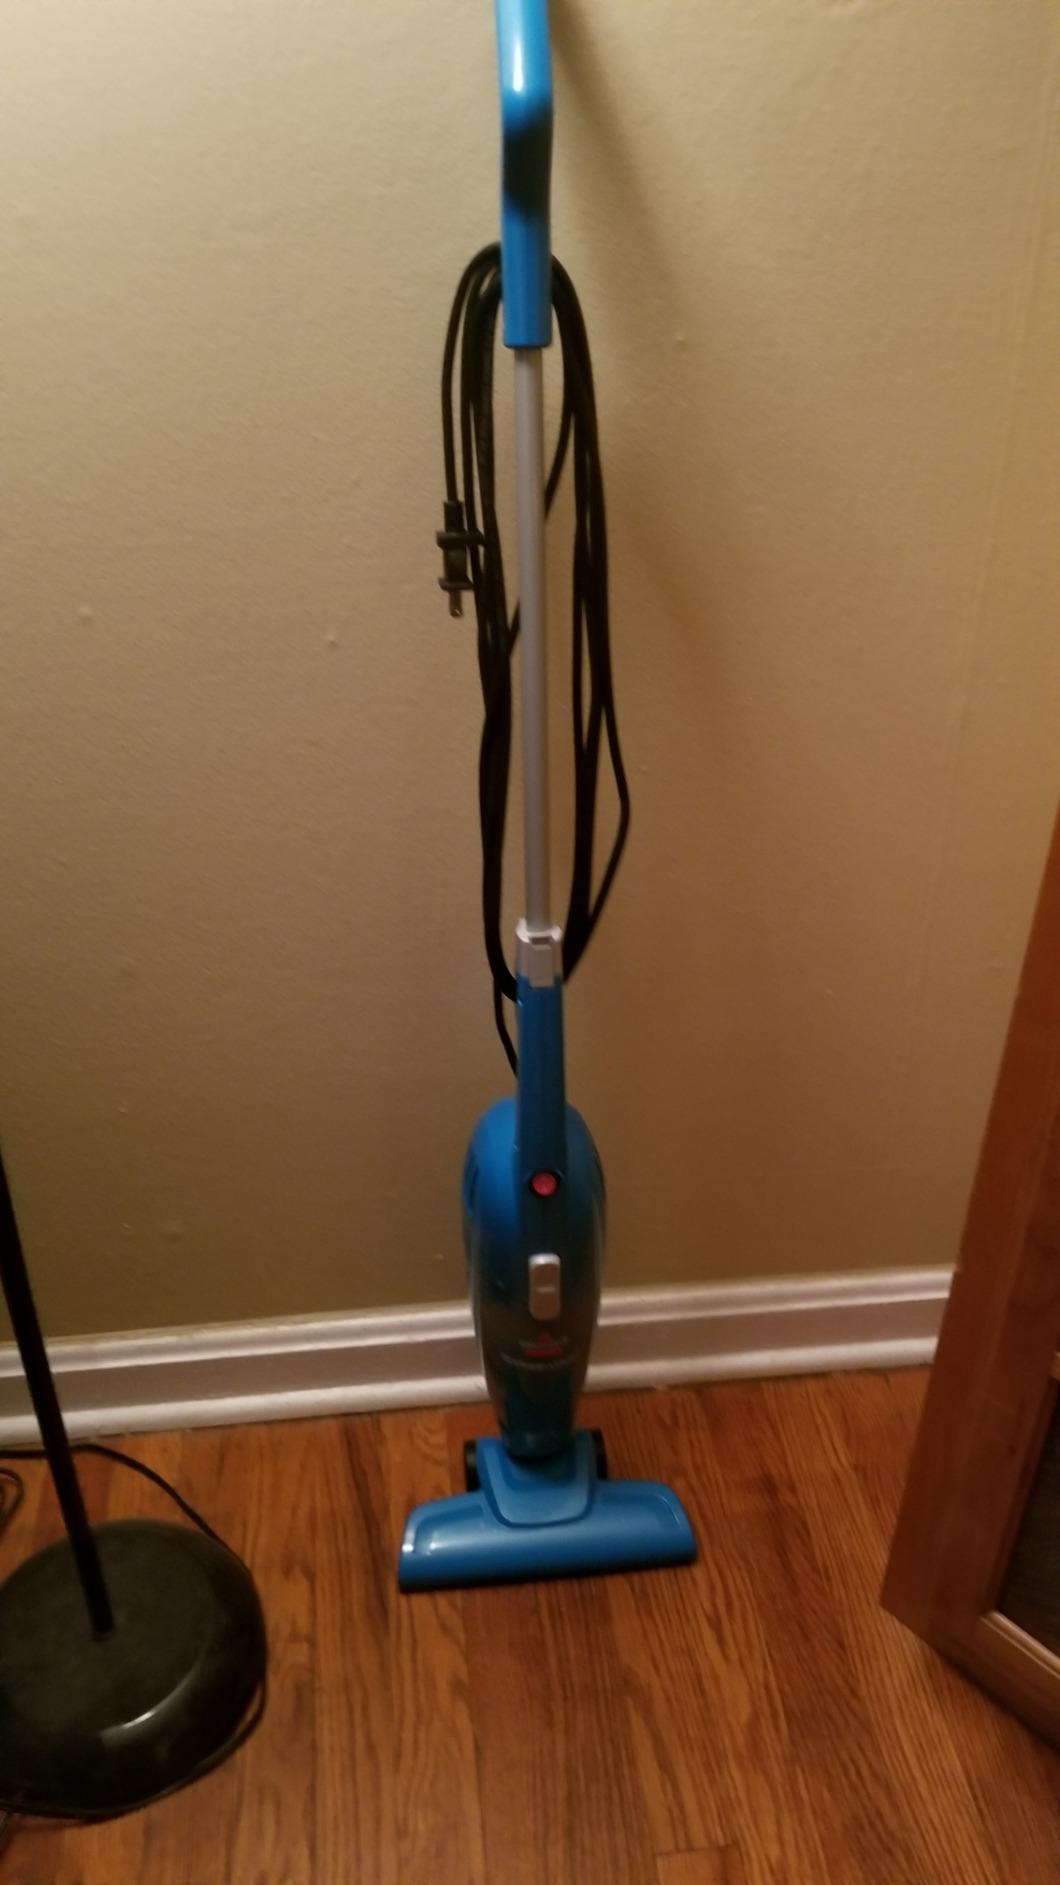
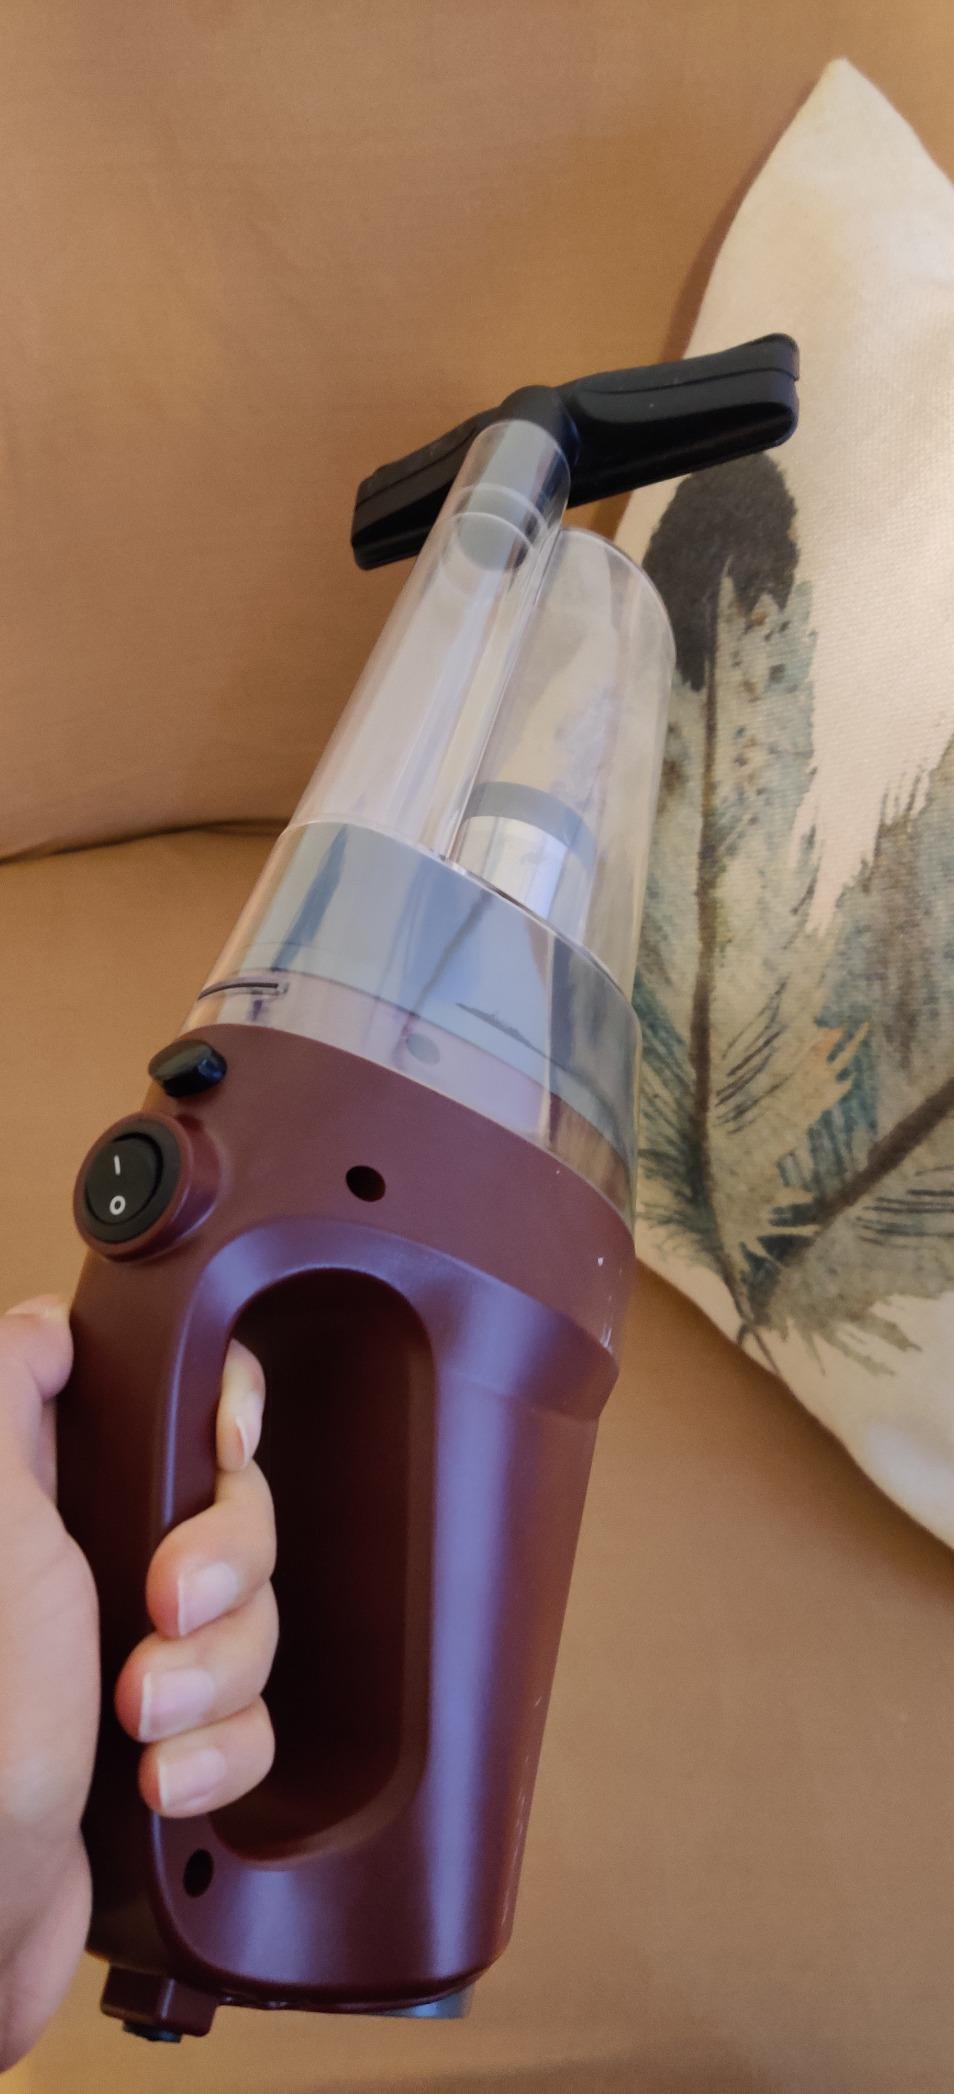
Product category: items_vacuum
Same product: no